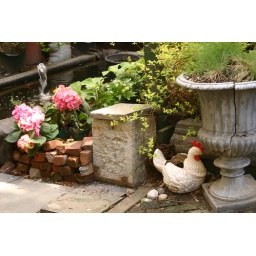
A plastic chicken that looks like it's laid eggs (rocks) in the community garden